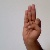
The image shows a hand gesture representing the letter 'F' in Indian Sign Language.